Nong Samet Refugee Camp

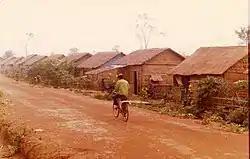
Typical refugee homes at Nong Samet, May 1984.

Nong Samet's official population estimate in 1979 was over 100,000, a figure that William Shawcross gives credence to, but Mason and Brown calculate that it probably fluctuated between 48,000 and 60,000. The American Refugee Committee's 1983 Annual Report numbered the population at "between 45,000 and 70,000," based on food distribution statistics, immunization records, and birth and death tallies, however this did not include KPNLF troops, who were exempt from aid, and may have constituted an additional 8,000 men.